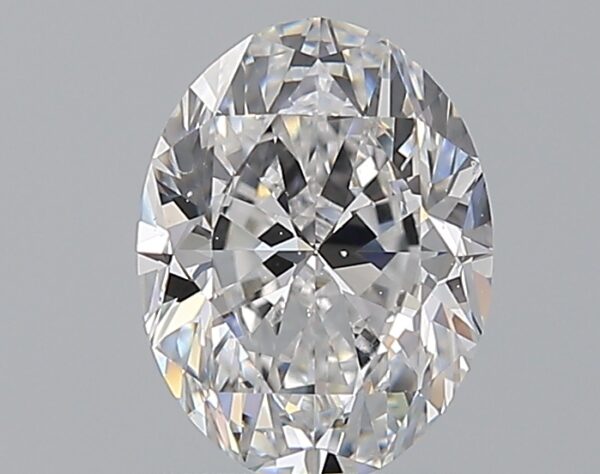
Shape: oval
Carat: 1.5
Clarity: VS2
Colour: D
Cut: GD
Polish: EX
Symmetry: EX
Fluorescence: M
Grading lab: GIA
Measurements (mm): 8.27 x 6.26 x 4.14